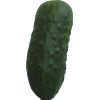
Label: Cucumber 1